Gerila Glacier

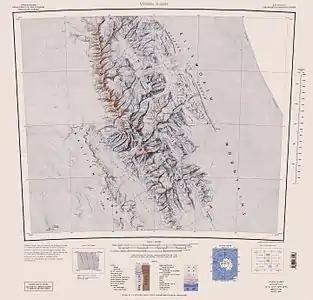
Map of Sentinel Range.

Gerila Glacier is long and wide glacier on the east side of the main crest of north-central Sentinel Range in Ellsworth Mountains, Antarctica. It is situated north of Burdenis Glacier and south of Fonfon Glacier. The glacier drains the saddle of the twin peak of Long Gables, flows northeastwards and together with Delyo Glacier and Burdenis Glacier joins upper Ellen Glacier north of Bruguière Peak.